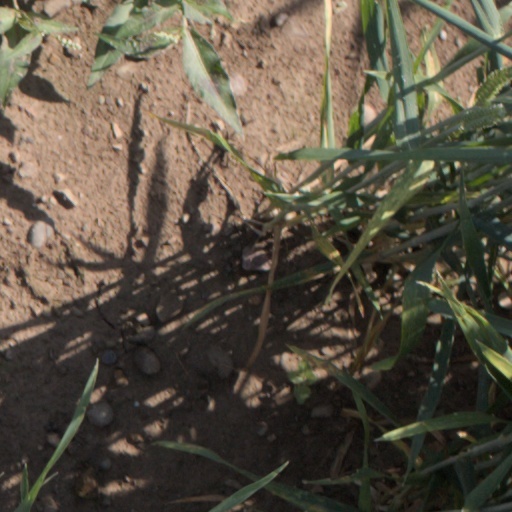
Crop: wheat